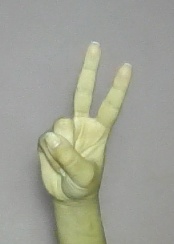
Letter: taa